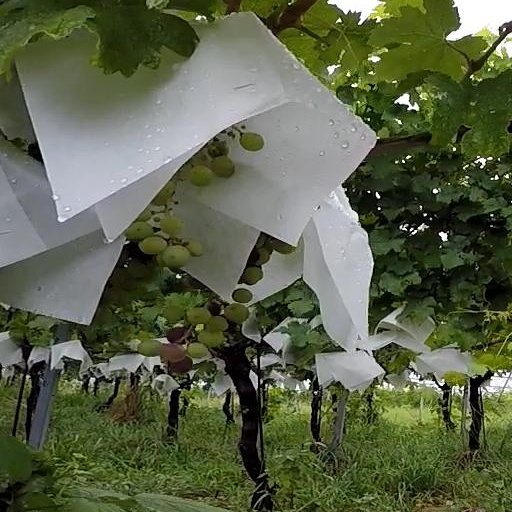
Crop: grape